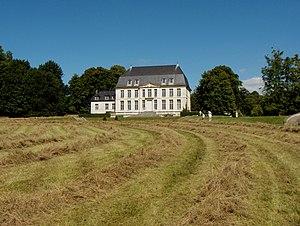
Abbaye de Jumièges (France, dépt. Seine-Maritime), logis abbatial, XVIIIé siècle.